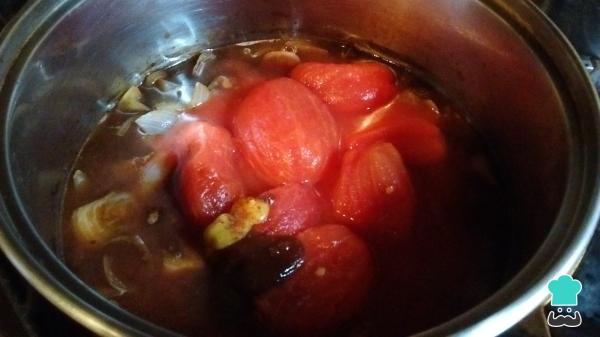
Vuelve a bajar el fuego a medio y agrega el resto de los ingredientes de la barbacoa, es decir, los tomates perita, el ketchup, la mostaza, la salsa inglesa, el chipotle y pimentón. Tapa la mitad de la olla para que se cocine por unos 30 minutos. Revuelve cada tanto para que no se pegue en el fondo.